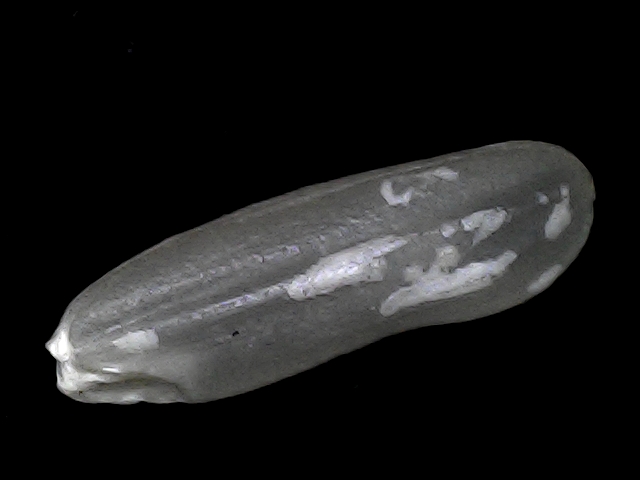
Rice variety: BD30